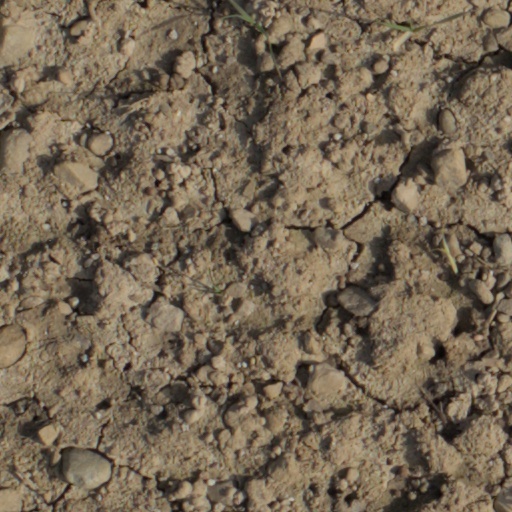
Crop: wheat